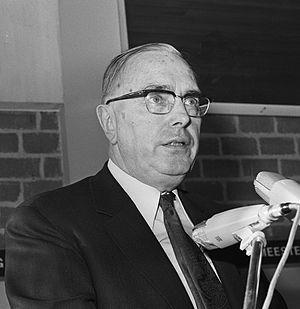
La Fédération internationale des échecs est une organisation qui regroupe les fédérations nationales du jeu d'échecs et en gère les compétitions au niveau mondial.
Max Euwe, né Machgielis Euwe le 20 mai 1901 à Amsterdam, Pays-Bas et mort le 26 novembre 1981 dans la même ville, est un joueur d'échecs et professeur de mathématiques néerlandais.